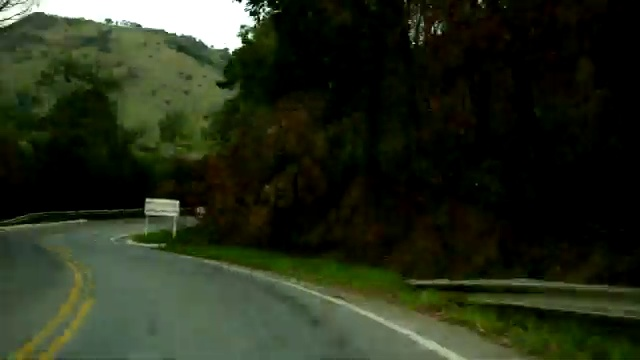
Fire: no
Smoke: no